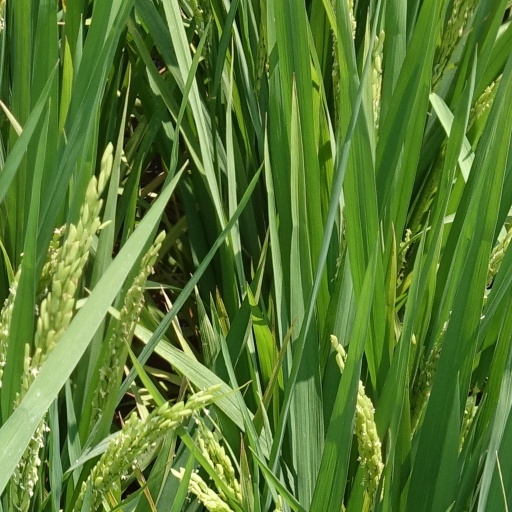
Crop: rice